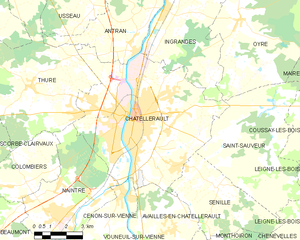
Châtellerault
Kort over kommunen
Kort over kommunen
Châtellerault er en fransk provinsby beliggende i bjergene omkring Paris. I cykelafstand ligger forstadskvarteret små 15 minutters rask cykling fra Paris.